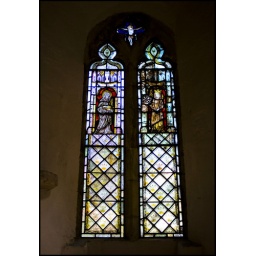
19th century stained glass window in St. Peter's Church. Best viewed 'original' size.